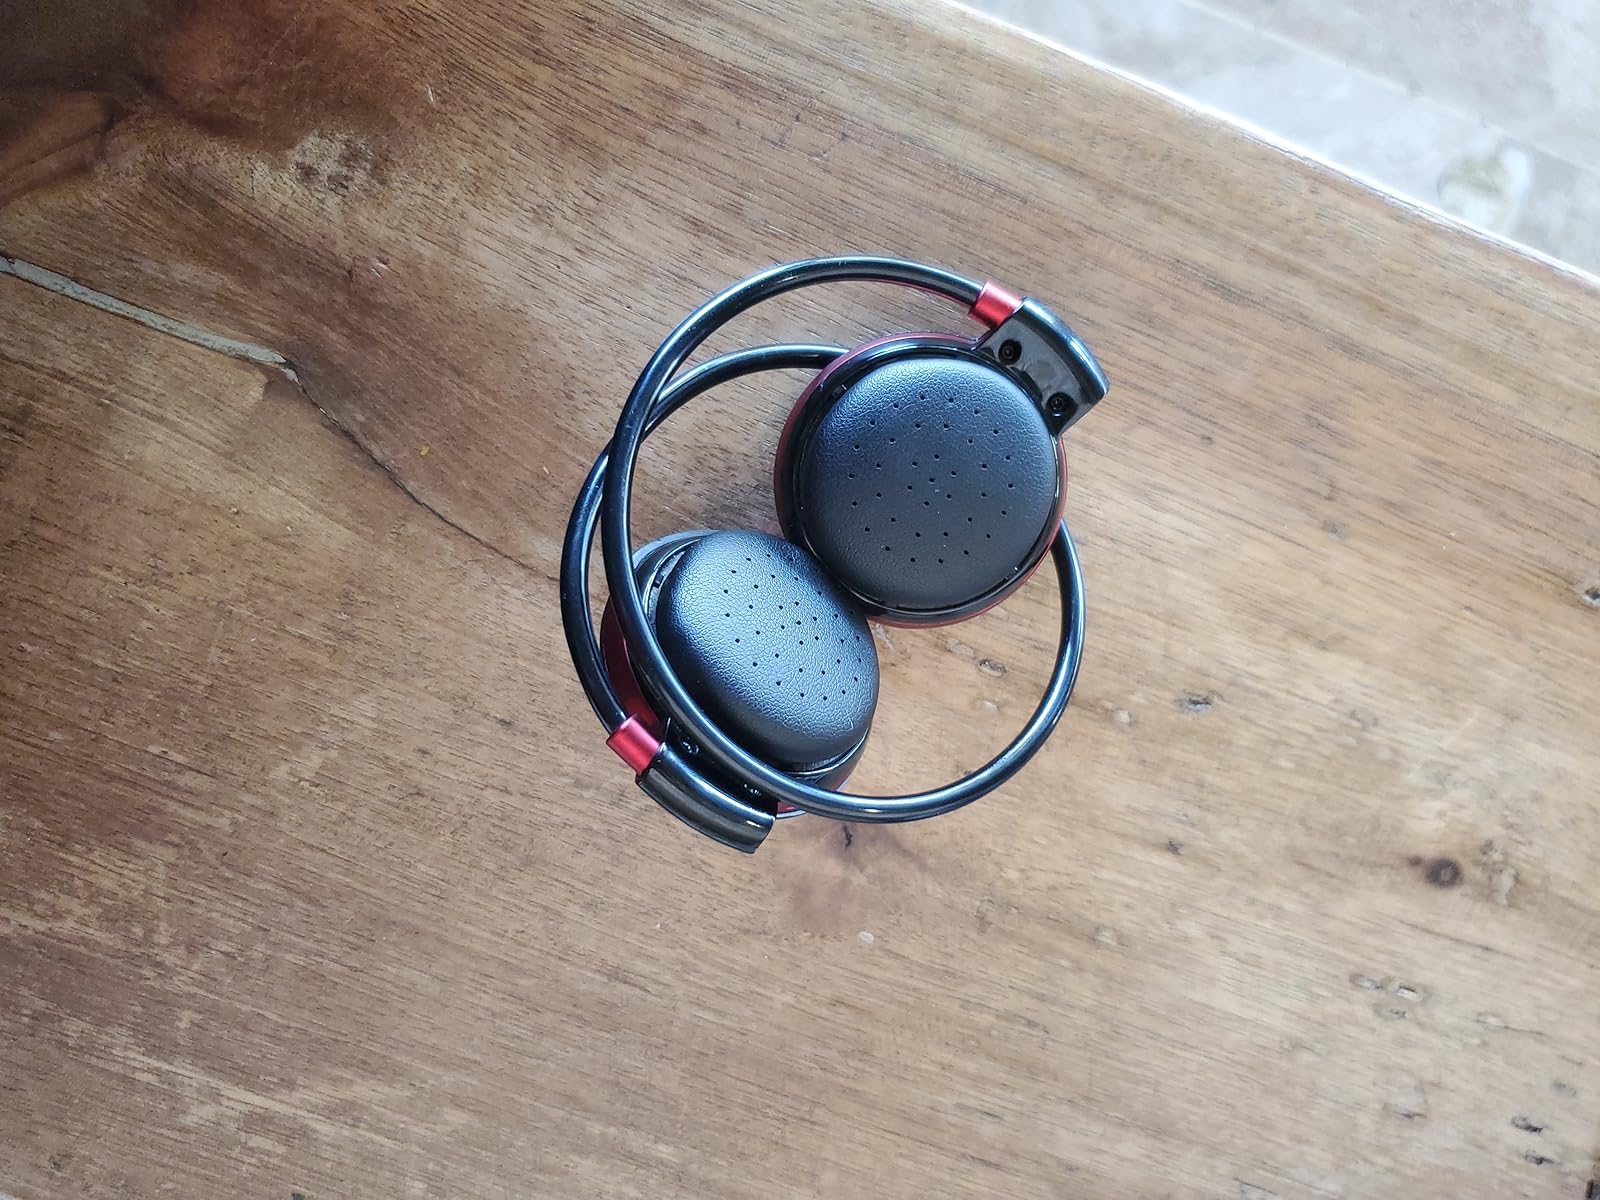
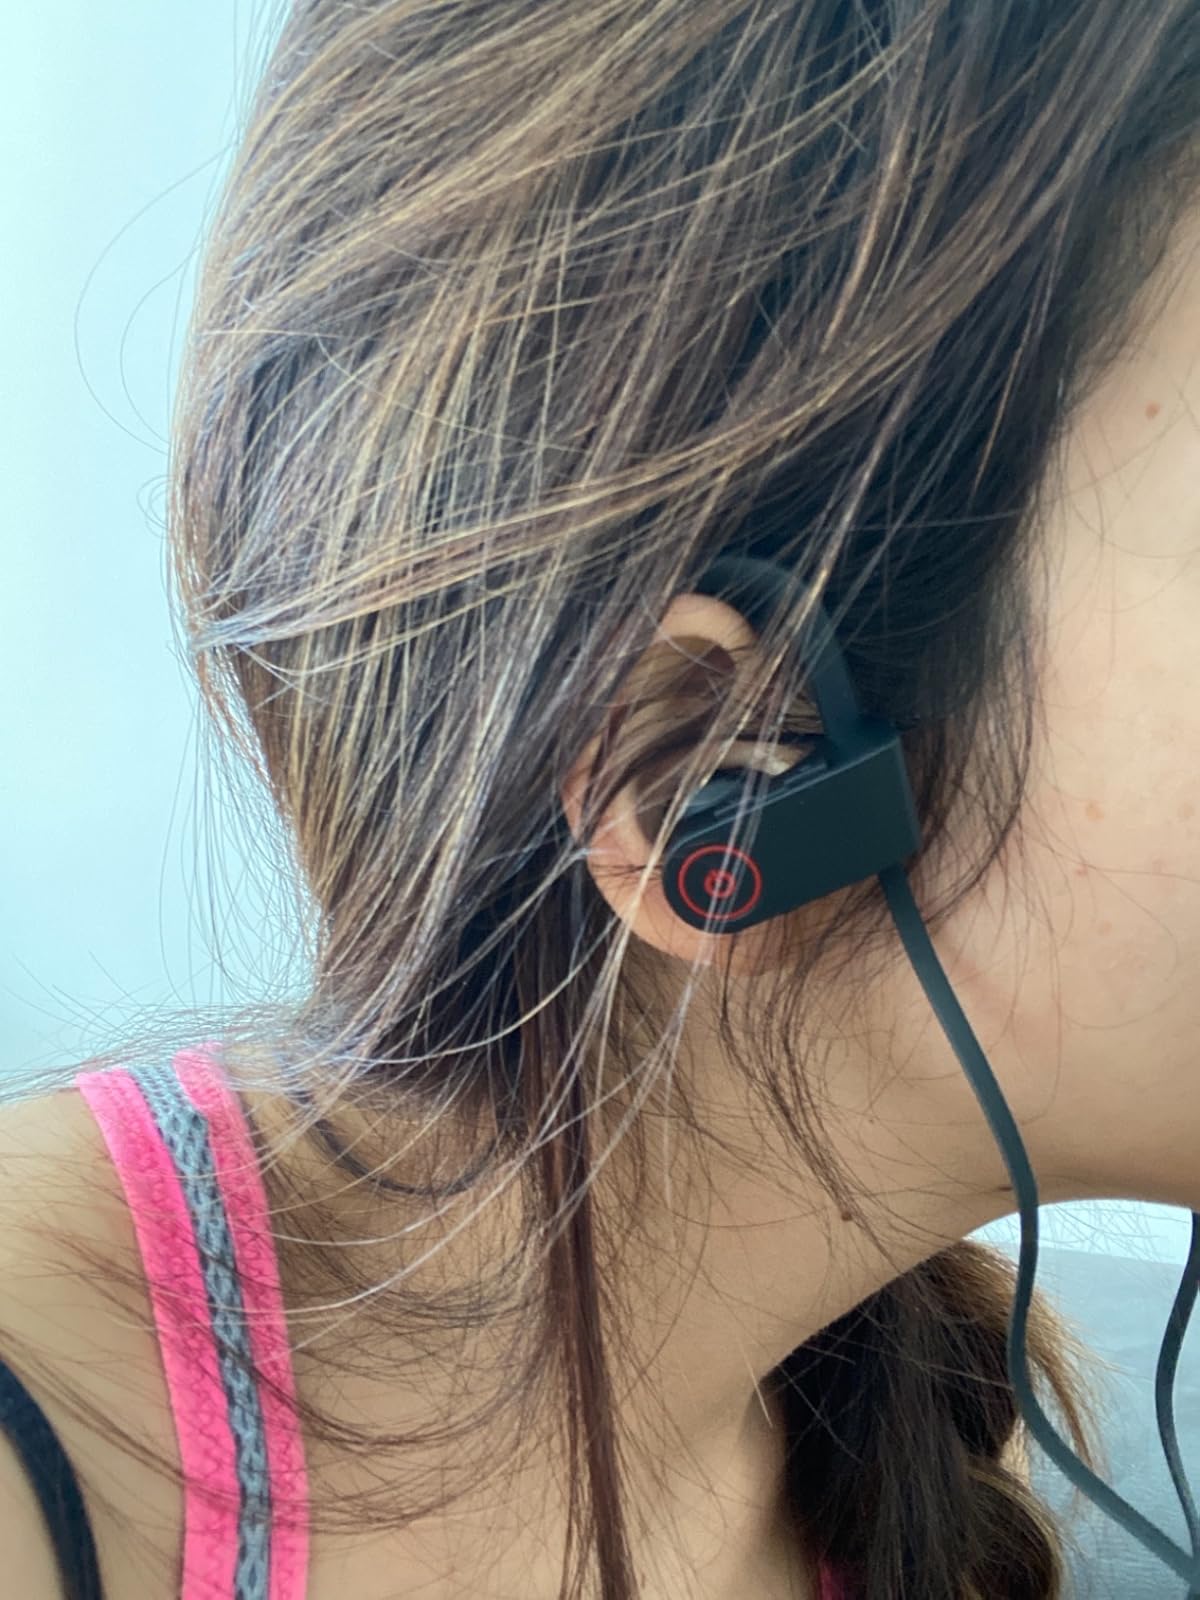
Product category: headphones
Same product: no